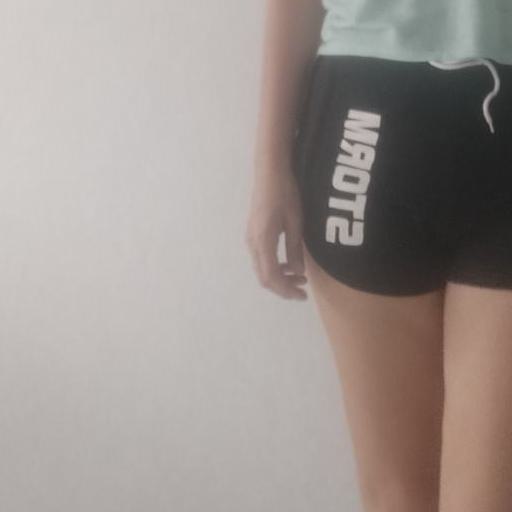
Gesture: no_gesture